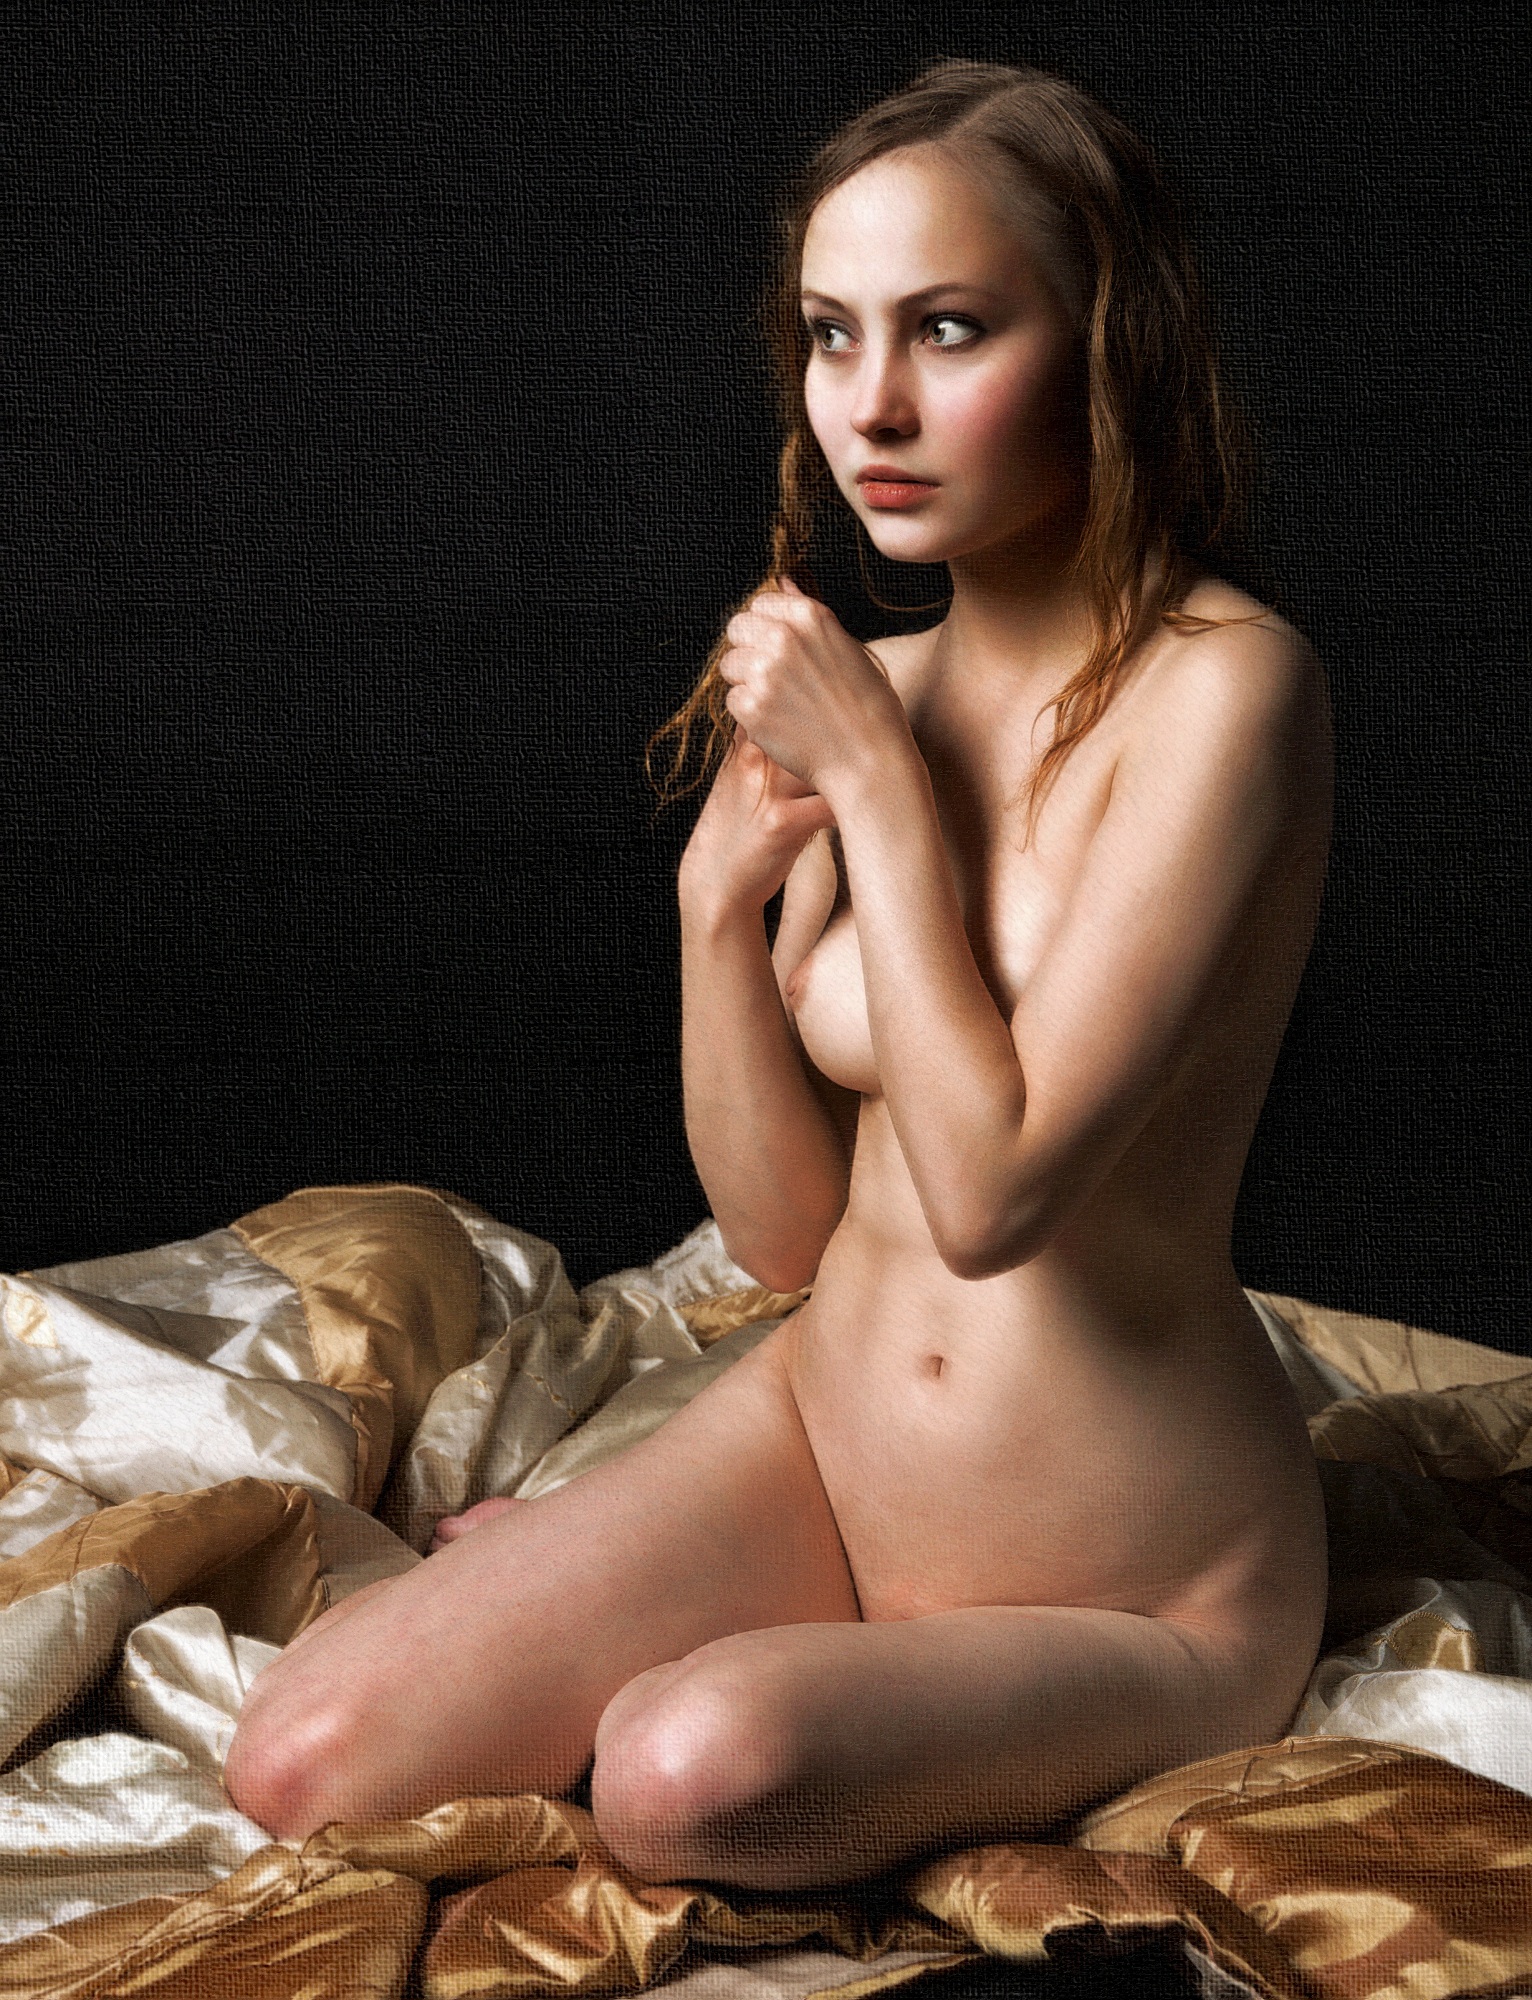
person, woman, hair, photography, leg, model, sitting, hairstyle, long hair, human body, black hair, picture, beauty, character, body, photo shoot, brown hair, human positions, art model, supermodel